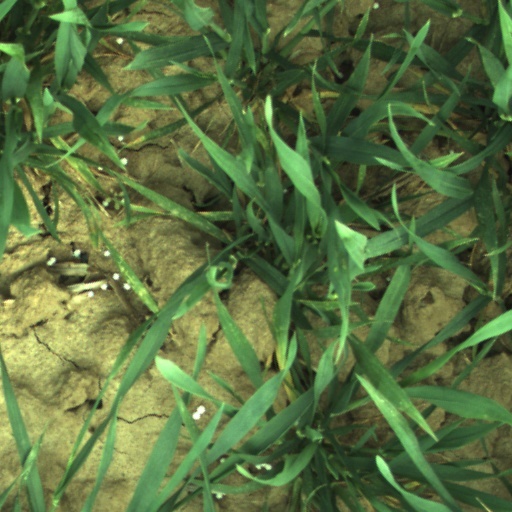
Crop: wheat